Philippine Independent Church

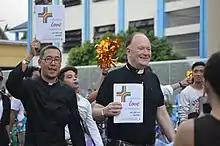
Members of the Philippine Independent Church and Episcopal Church in the Philippines participating in the 2017 Pride March in Marikina City, Philippines.

On October 10, 1971, the 33rd death anniversary of Isabelo de los Reyes Sr., his son and then-supreme bishop Isabelo Jr. died of a heart attack, aged 71, while officiating a mass in the María Clara Christ Church in Santa Cruz, Manila. He was buried at the María Clara Christ Church on October 17 after having lain in state for one full week at the Iglesia Filipina Independiente National Cathedral which he had built in Taft Avenue, Manila. De los Reyes was succeeded in office by the church's then-general secretary, Macario V. Ga.